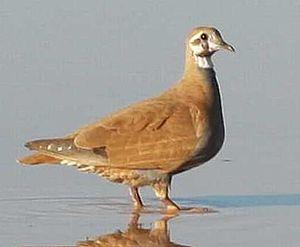
Ceci est une liste des oiseaux endémiques ou quasi-endémiques d'Australie.
La Colombine arlequin est une espèce de pigeons originaires des régions les plus sèches d'Australie.